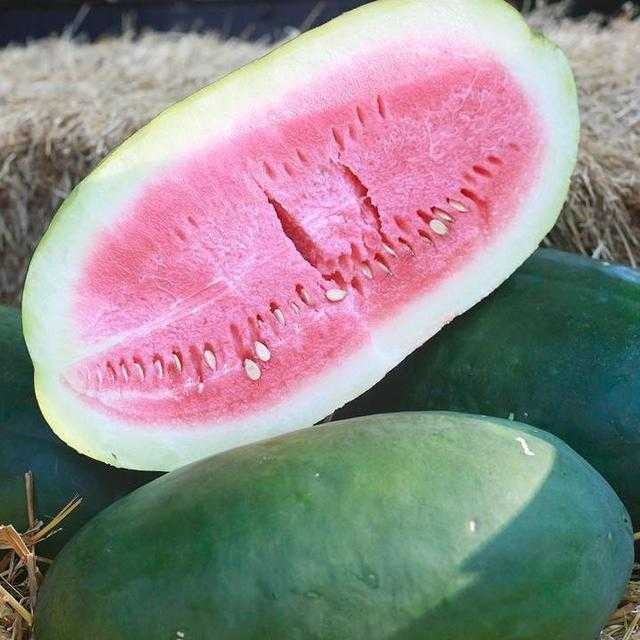
Label: Watermelon